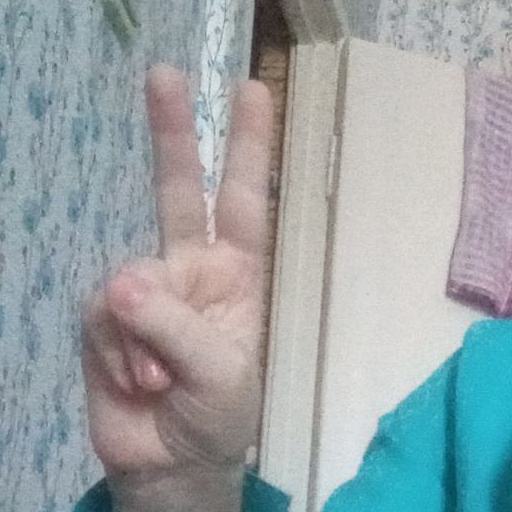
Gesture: peace